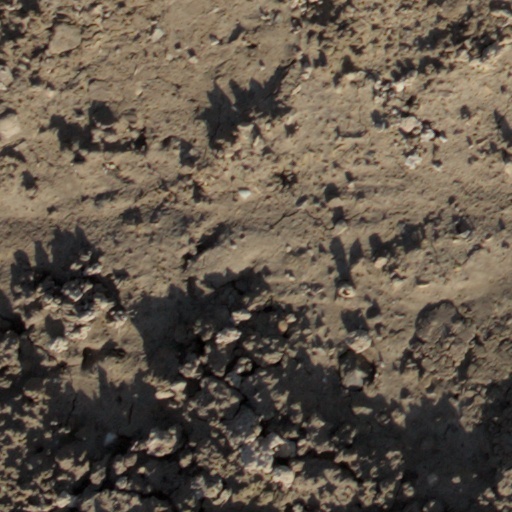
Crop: wheat